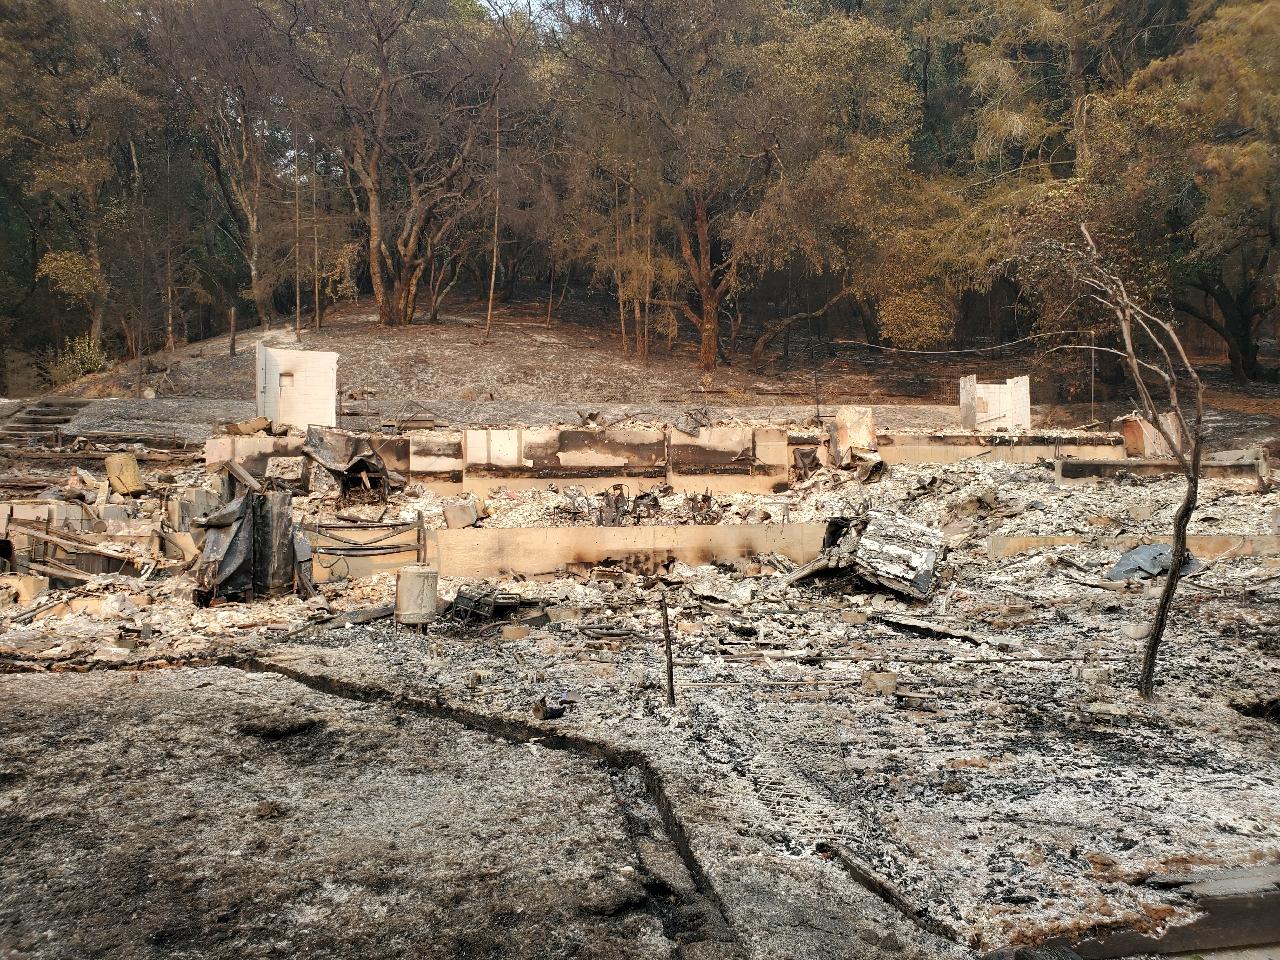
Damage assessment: destroyed